Natural vegetation and wildlife of Andhra Pradesh

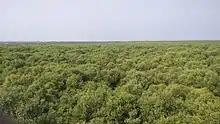
Coringa Wildlife Sanctuary a Mangrove Forest

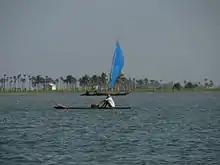
Boats in Pulicat Lake

The varied diversity of fauna includes Bengal tiger, Indian leopard, dholes, blackbucks, sambars, and sea turtles. The dense forests in mountains offer habitat to the wildlife. The state government declared certain areas as wildlife sanctuaries and national parks.